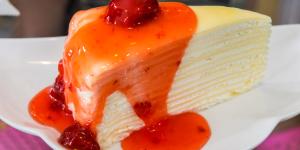
torta de panqueque de naranja